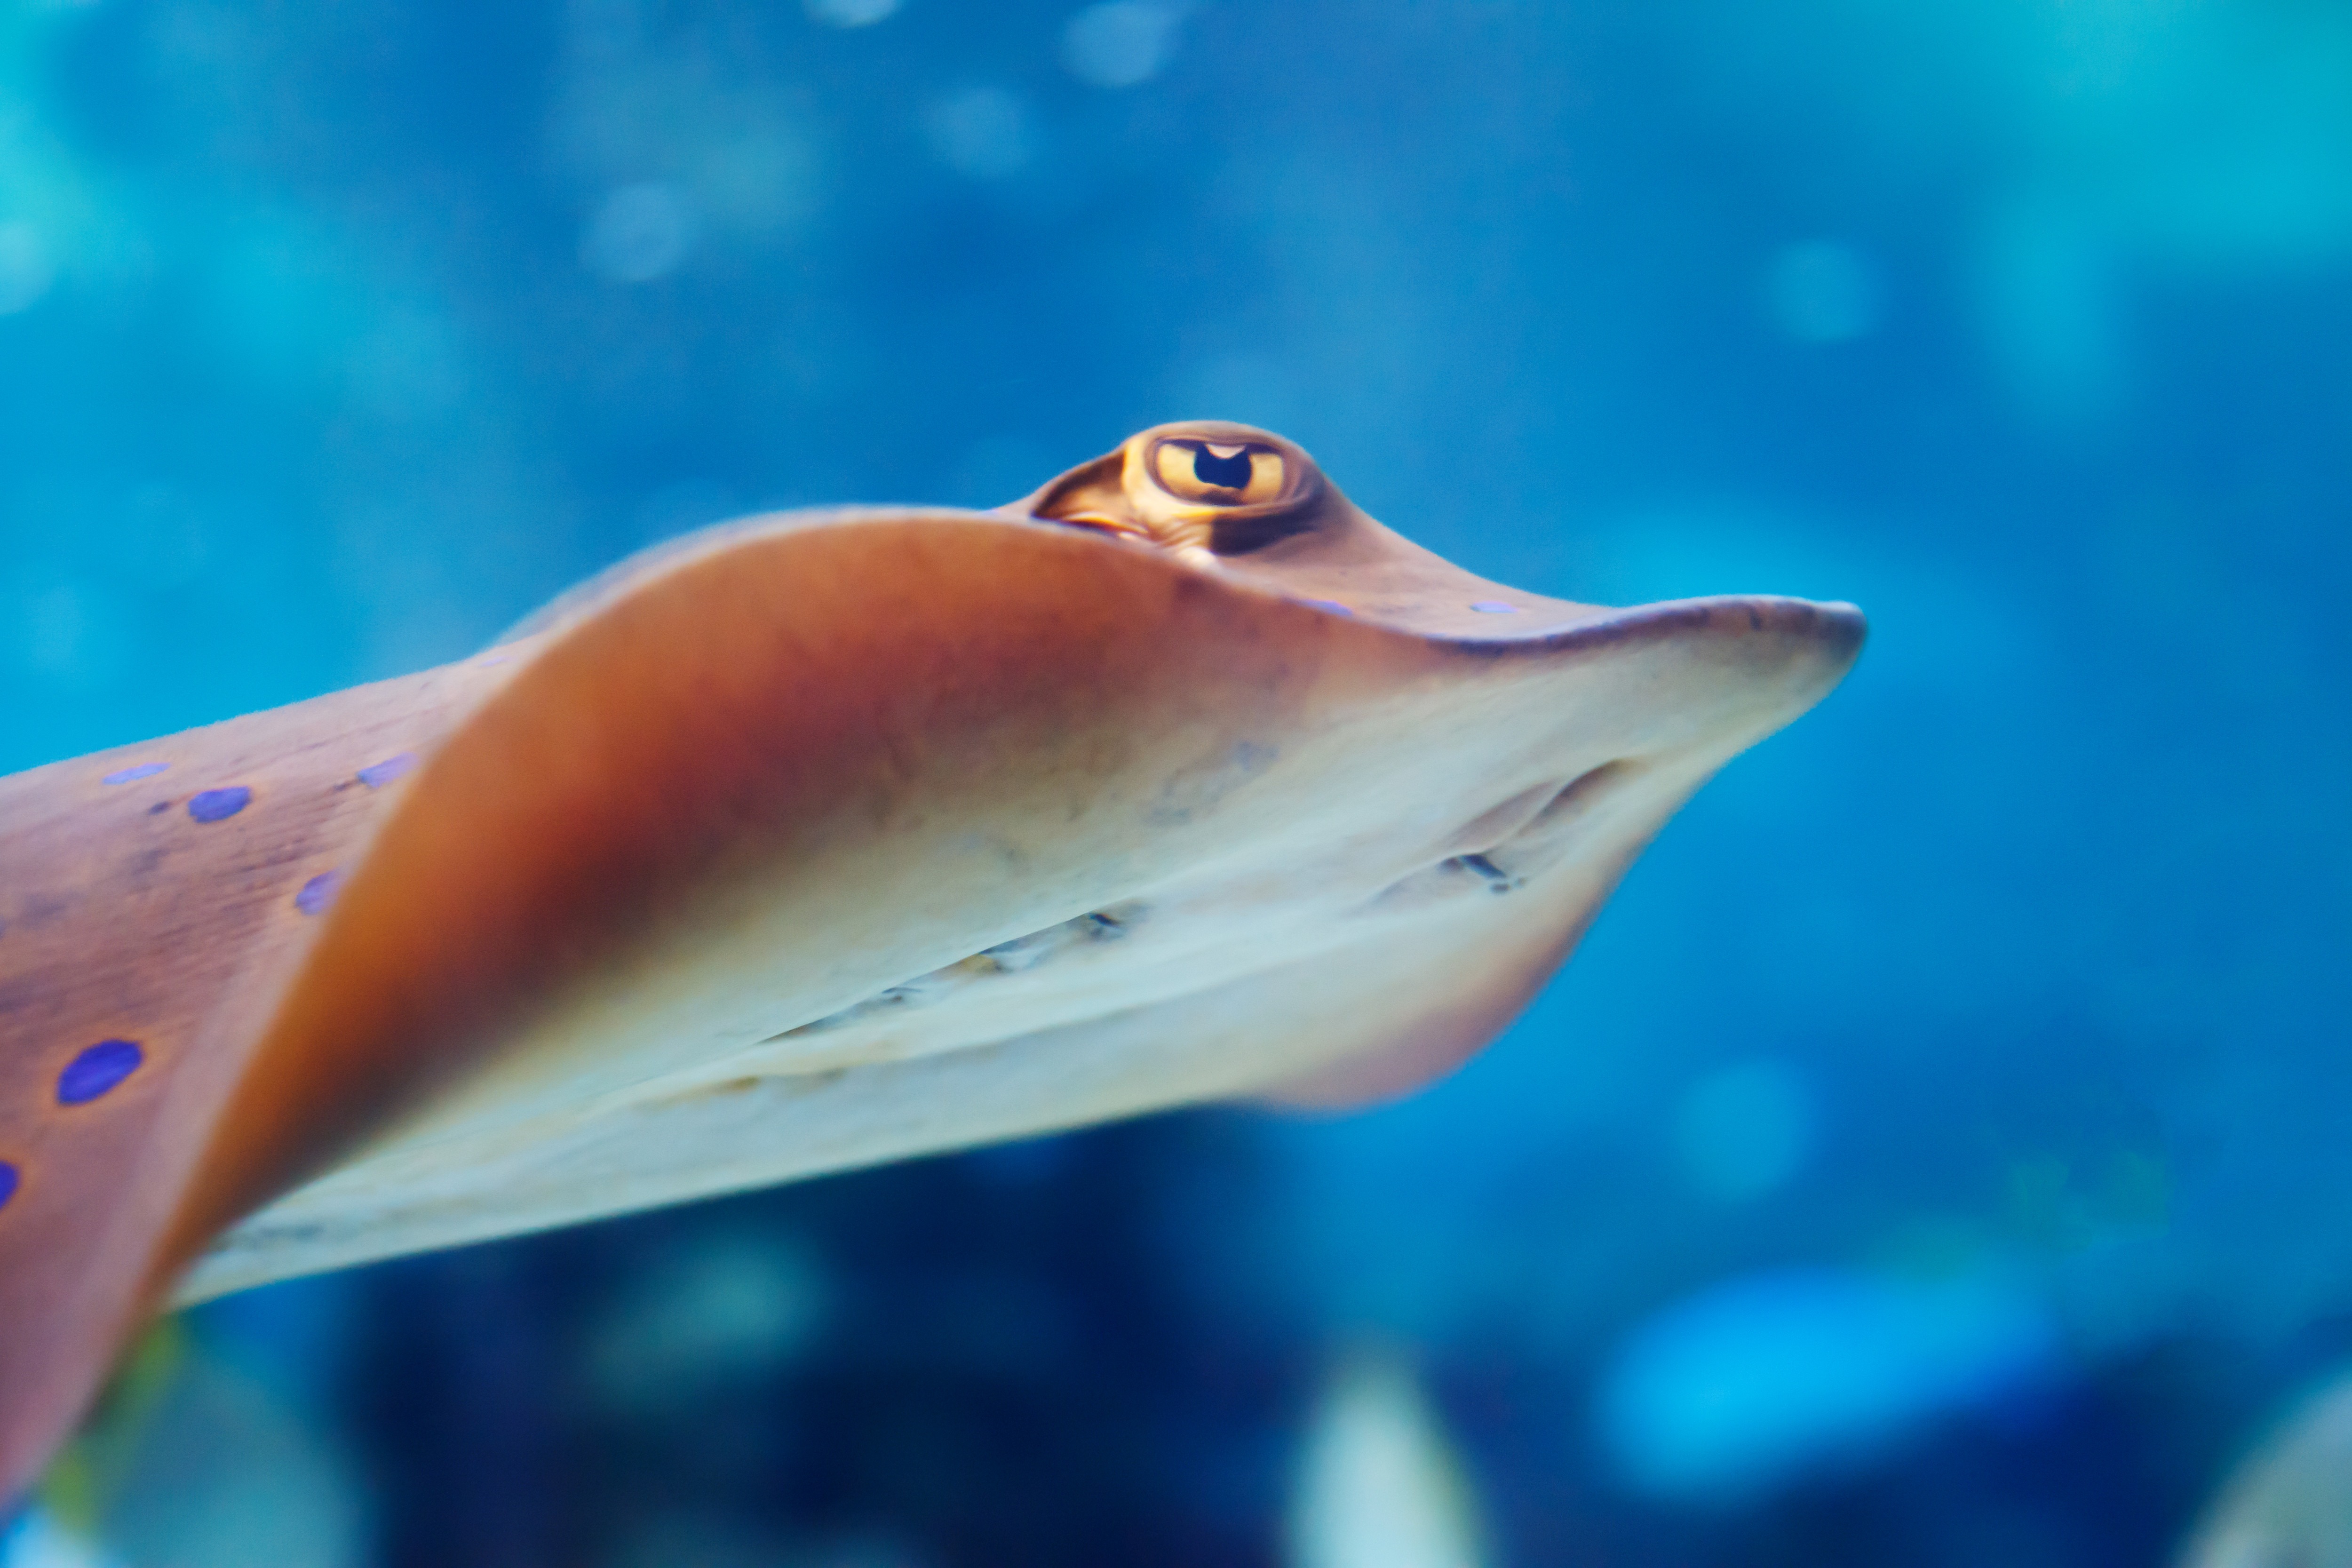
sea, water, ocean, ray, animal, diving, underwater, tropical, biology, blue, colorful, fish, stingray, close up, spotted, aqua, aquarium, under, marine, vertebrate, scuba, sting, macro photography, marine biology, coral reef fish, deep sea fish, pomacentridae